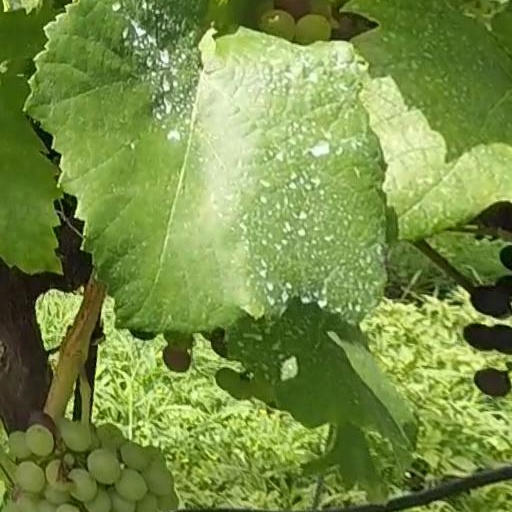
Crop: grape